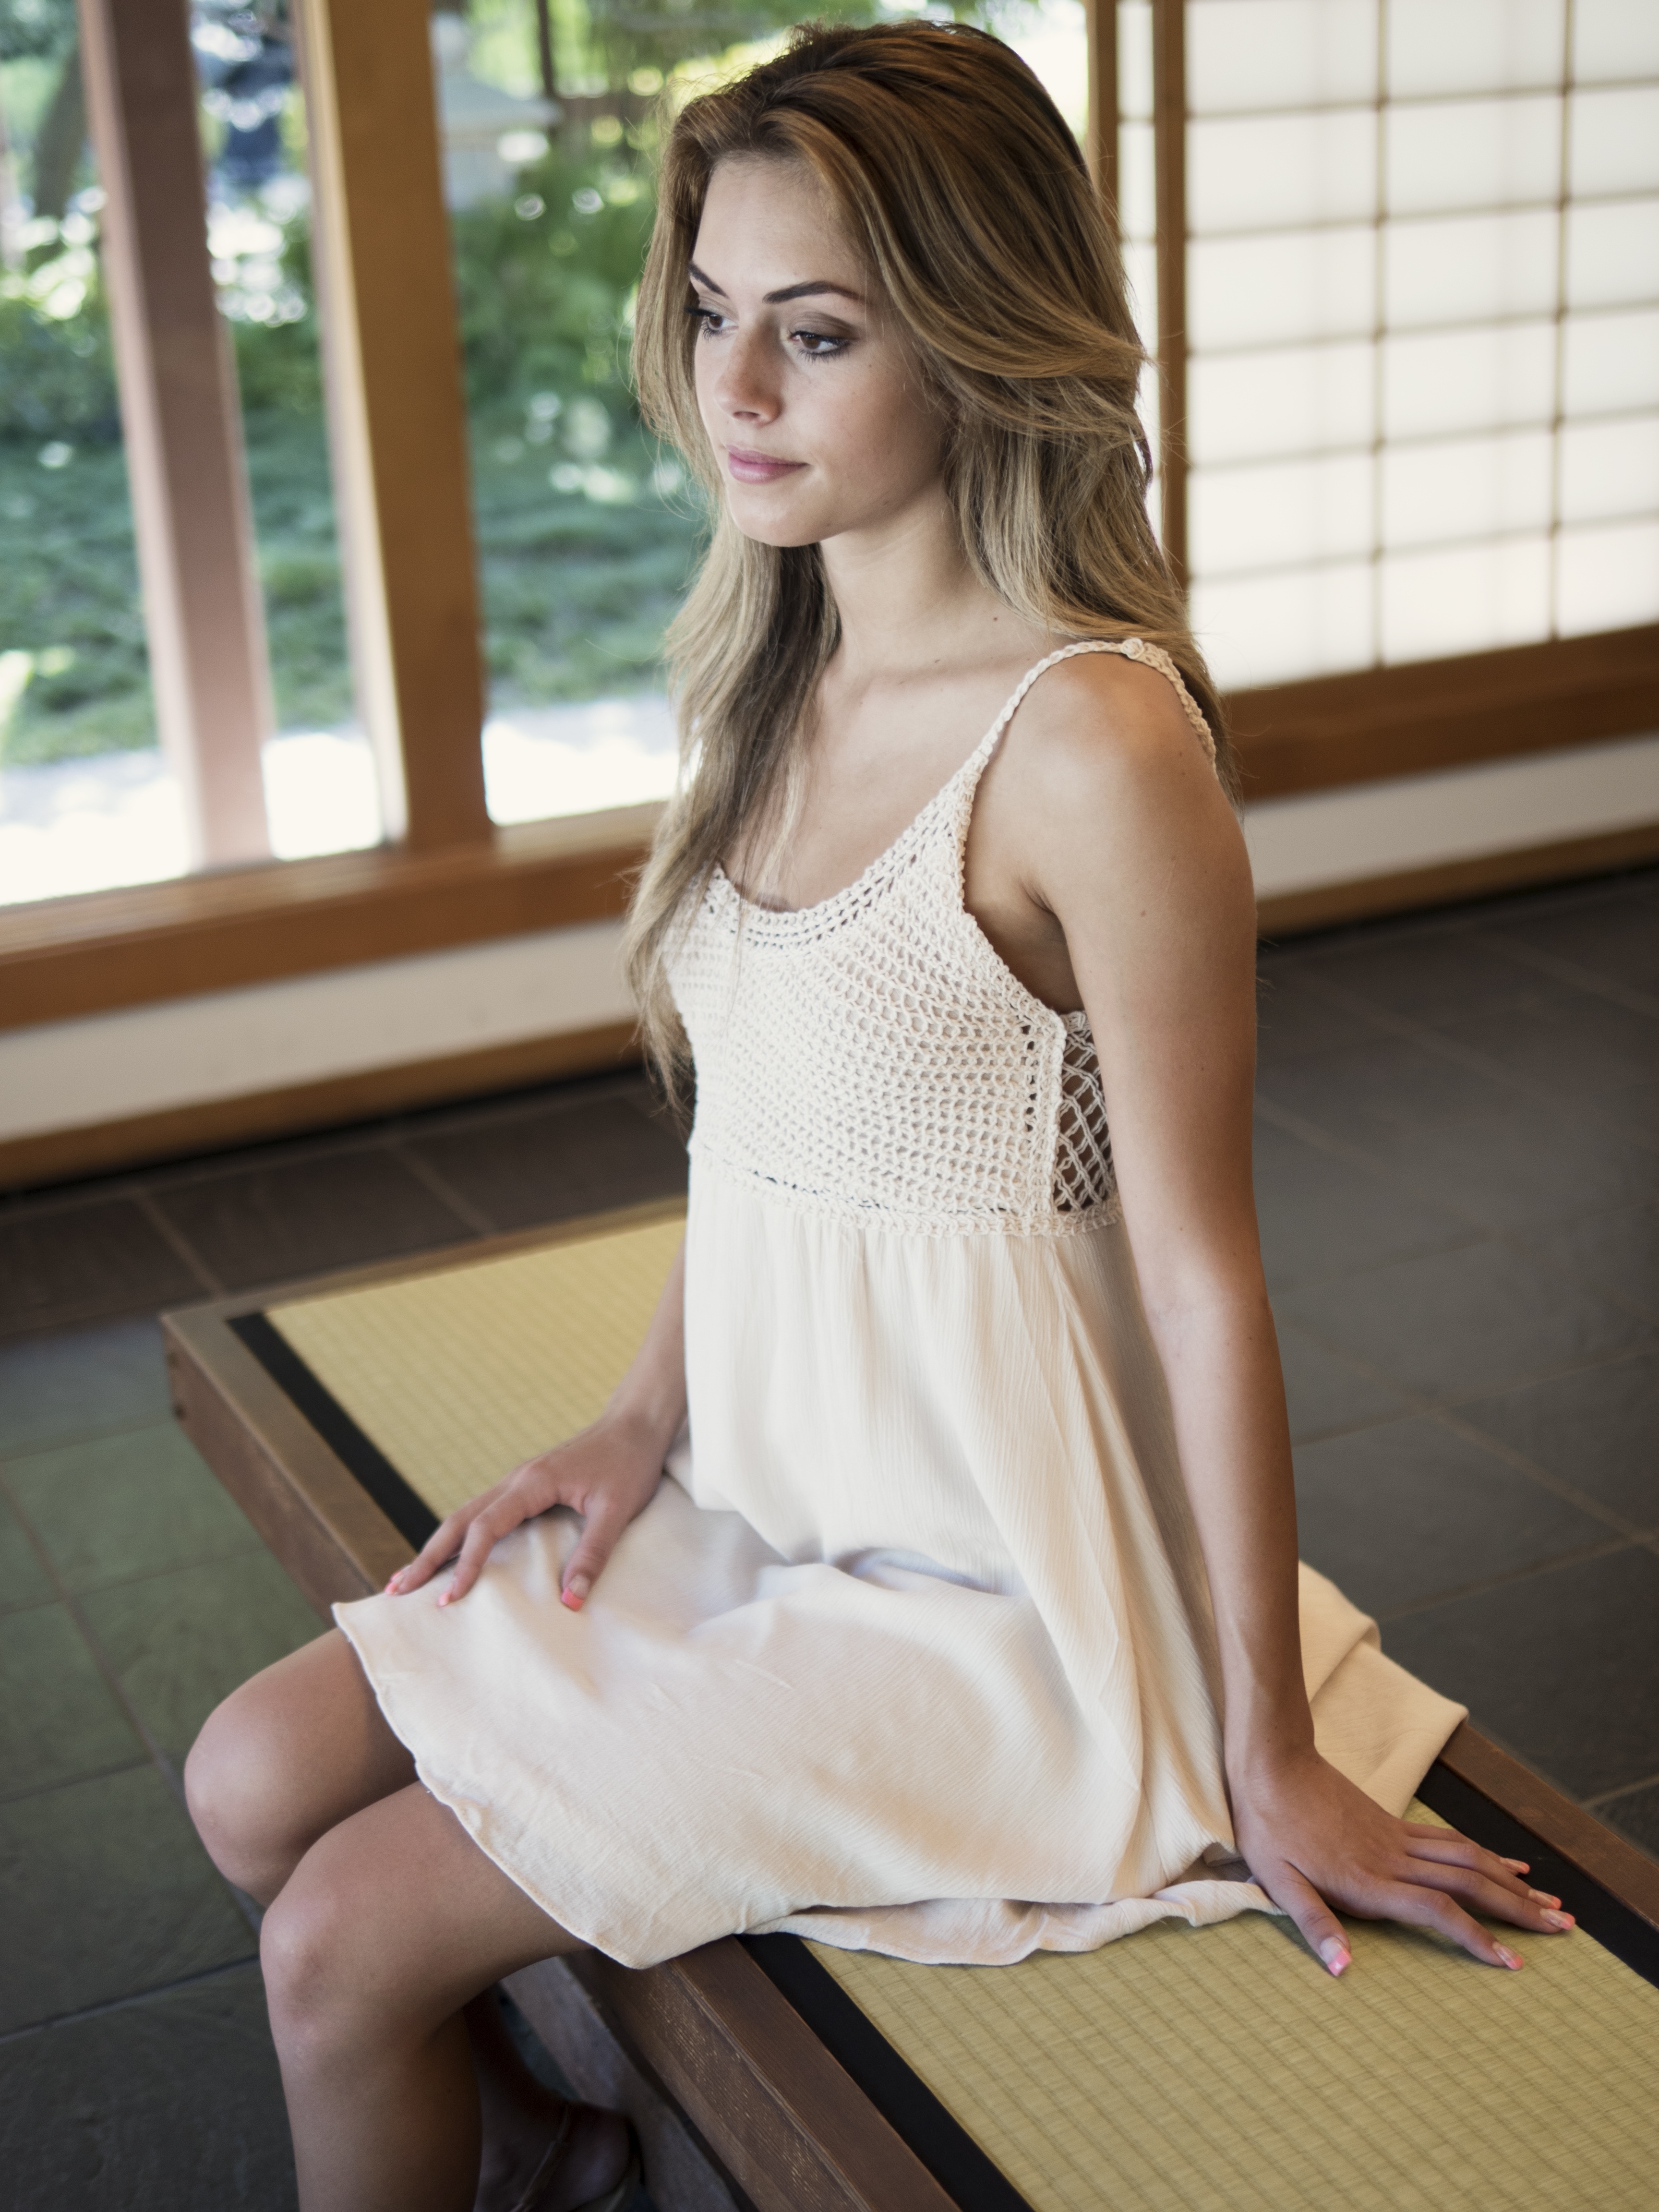
person, people, girl, woman, white, cute, female, leg, portrait, model, young, spring, green, youth, sitting, natural, fresh, fashion, clothing, healthy, smiling, smile, long hair, caucasian, lingerie, textile, face, eyes, dress, happy, happiness, neck, skin, joy, beautiful, teen, beautiful women, attractive, adult, beautiful woman, beauty girl, woman smile, royalty free, sleeve, photo shoot, beautiful woman smiling, woman smiling, beautiful smile, smiling woman, human positions, undergarment, supermodel